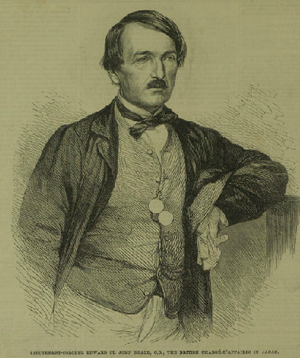
Edward St. John Neale est un lieutenant-colonel et diplomate britannique actif en Asie durant les années 1860. Il a été le Chargé d'affaires britannique au Japon en 1862-1863. Il était en service à Pékin à partir de 1860 après la seconde guerre de l'opium en tant que Secretary of the Legation et a été transféré au Japon en mars 1862, lorsque Rutherford Alcock est rapatrié.